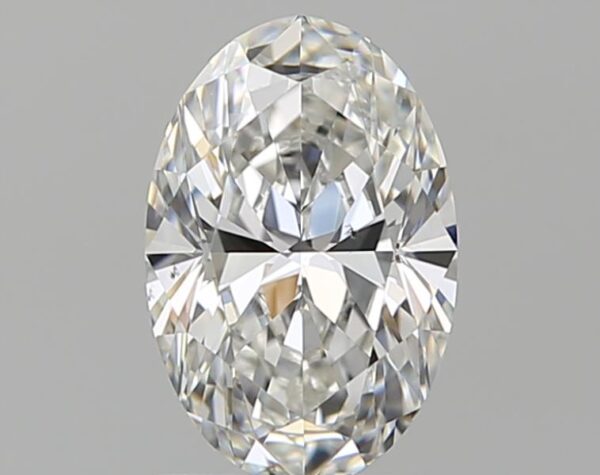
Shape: oval
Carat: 1.01
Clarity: VS2
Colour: F
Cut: EX
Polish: EX
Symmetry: EX
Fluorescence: N
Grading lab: GIA
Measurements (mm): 8.26 x 5.5 x 3.32